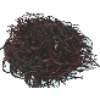
Label: Rambutan 1